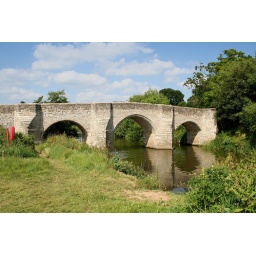
The bridge over the river Medway at Teston is around 700 years old.